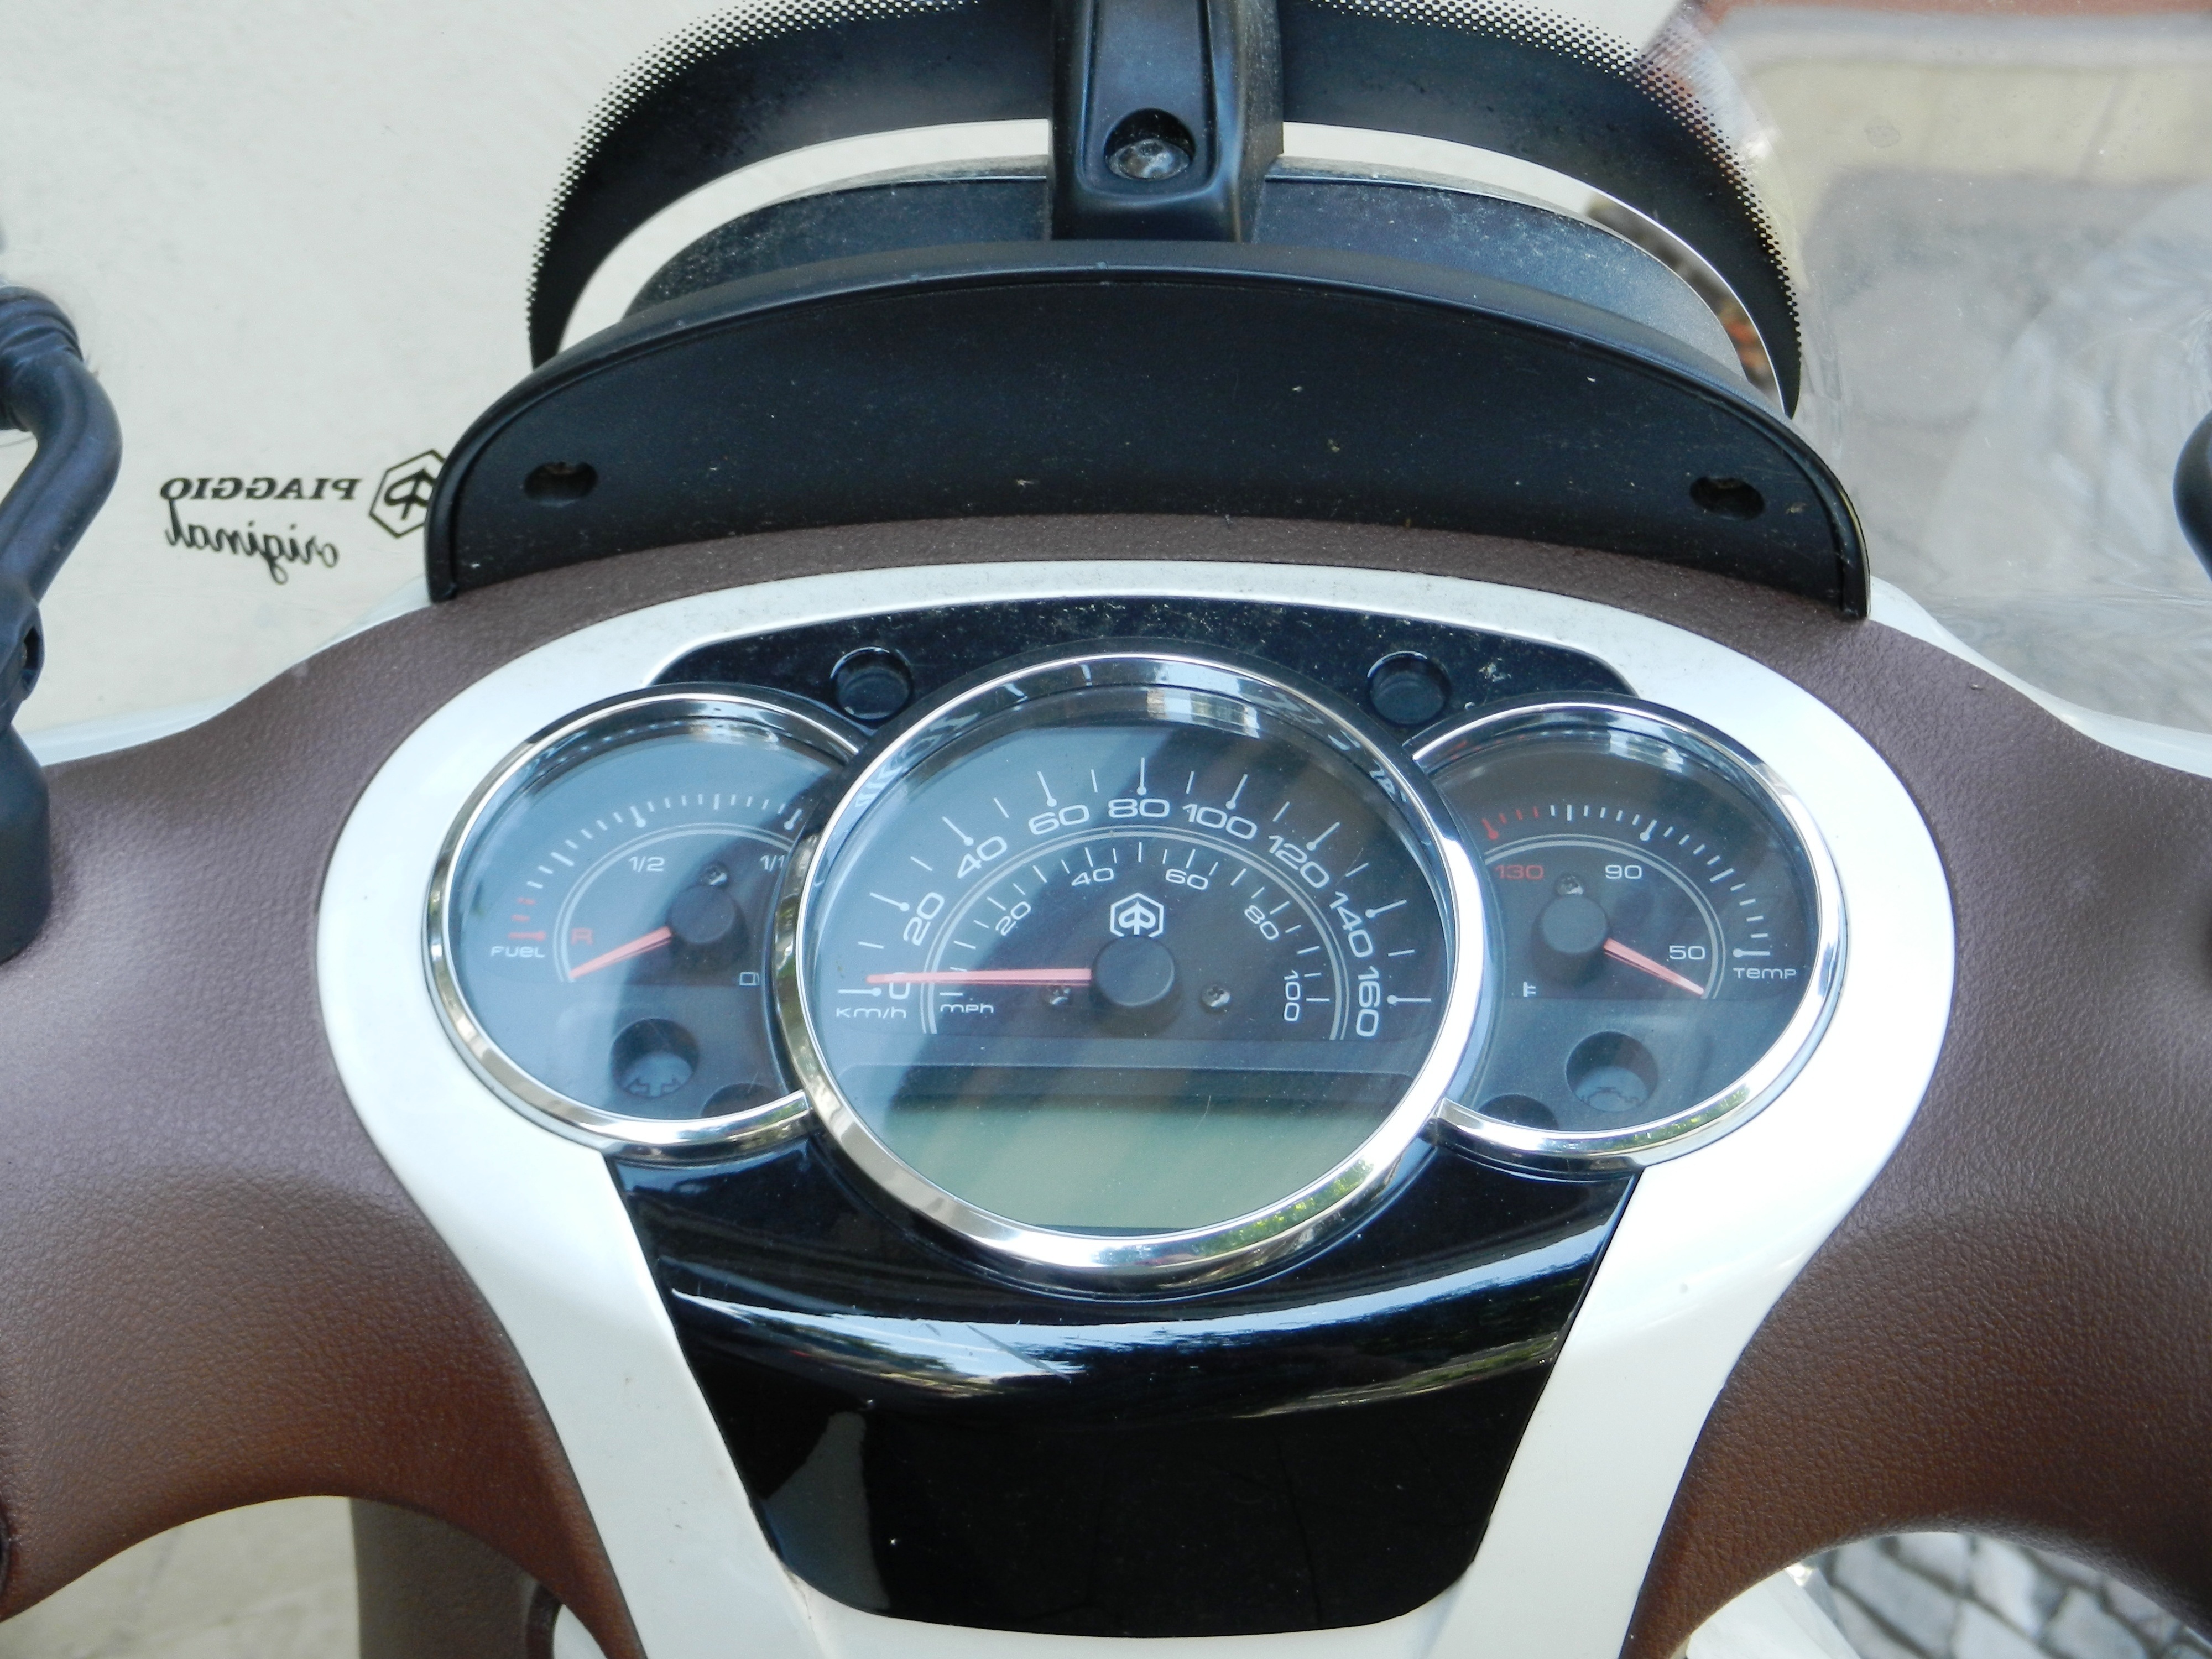
sport, car, wheel, travel, counter, vehicle, horse, steering wheel, speed, scooter, rim, motor, fuel, temperature, cruiser, the vehicle, a motorcycle, the passion of the christ, automobile make, steering part